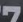
Number: 7